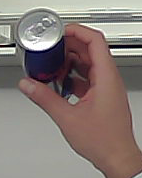
Product: redbull_energydrink